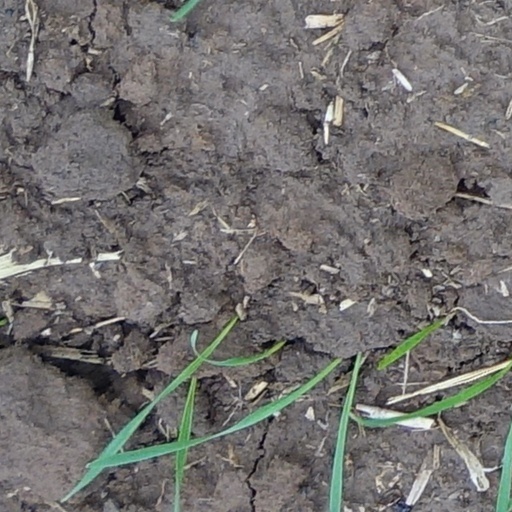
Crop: wheat